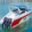
Label: ship